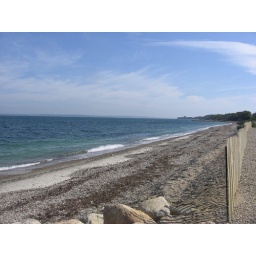
the beach as soon from the bike path - Martha's Vineyard in the background